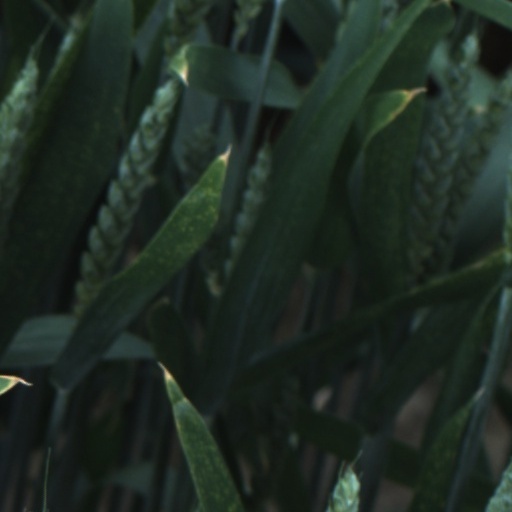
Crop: wheat